List of Chibi Vampire: The Novel light novels

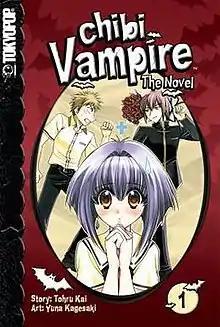
First volume of the English adaptation of "Chibi Vampire: The Novel", released by Tokyopop on January 9, 2007

The light novel series "Chibi Vampire: The Novel" is based on the "Chibi Vampire" manga series written by Yuna Kagesaki. Written by Tohru Kai with illustrations provided by Kagesaki, the novels follow the adventures of Karin, a vampire who gives blood instead of taking it, and Kenta, a classmate who learns her secret and becomes her daytime help, as they get tangled up in various mysteries. The novels are published by Fujimi Shobo, with the first volume released on December 10, 2003, and the final in April 2008.